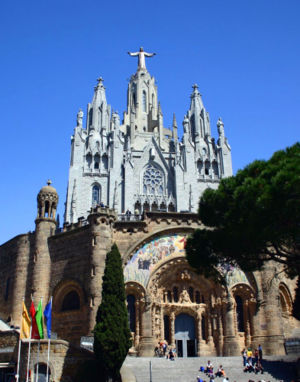
Tibidabo
Sagrat Cor
Tibidabo er med 512 meter det højeste punkt i bjergkæden, Serra de Collserola, i Barcelona Catalonien i Spanien. Det er Barcelonas største bjerg. På toppen af Tibidabo ligger katedralen Sagrat Cor, som kan ses fra det meste af Barcelona.